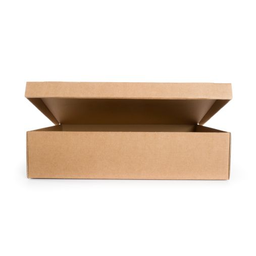
Label: cardboard